Colosseum: Road to Freedom

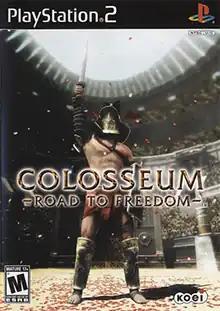
North American cover art

Colosseum: Road to Freedom (originally Gladiator: Road to Freedom in Japan) is a 2005 video game published by Koei for the PlayStation 2. It is a hybrid fighting role-playing video game loosely based on the Roman Empire around the time of the Emperor Commodus.